Smile (2022 film)

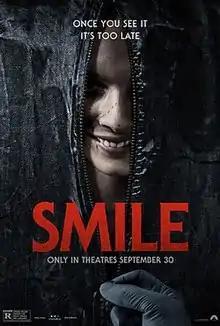
Theatrical release poster

Smile is a 2022 American supernatural psychological horror film written and directed by Parker Finn, in his feature directorial debut. A follow-up to Finn’s short film "Laura Hasn't Slept" (2020), it stars Sosie Bacon as a therapist who witnesses the bizarre suicide of a patient, then becomes overwhelmed with increasingly disturbing and daunting visions that lead her to believe she is experiencing something supernatural. It also features Jessie T. Usher, Kyle Gallner, Kal Penn, and Rob Morgan, as well as Caitlin Stasey reprising her role from "Laura Hasn't Slept".